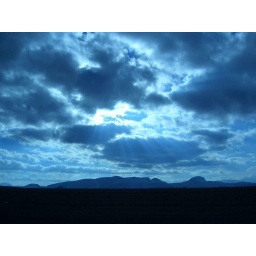
sky in the roads of Iran